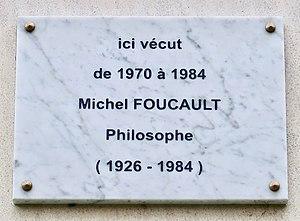
Plaque en hommage à Michel Foucault, 289 rue de Vaugirard (Paris, 15e).
La rue de Vaugirard, qui traverse les 6ᵉ et 15ᵉ arrondissements, est la plus longue voie de Paris intra-muros, avec 4 360 mètres de longueur, correspondant à quatre cent sept numéros d'immeubles.
Paul-Michel Foucault est un philosophe français né le 15 octobre 1926 à Poitiers et mort le 25 juin 1984 à Paris. Il est généralement connu pour ses critiques des institutions sociales, principalement la psychiatrie, la médecine, le système carcéral, et pour ses idées et développements sur l'histoire de la sexualité, ses théories générales concernant le pouvoir et les relations complexes entre pouvoir et connaissance.